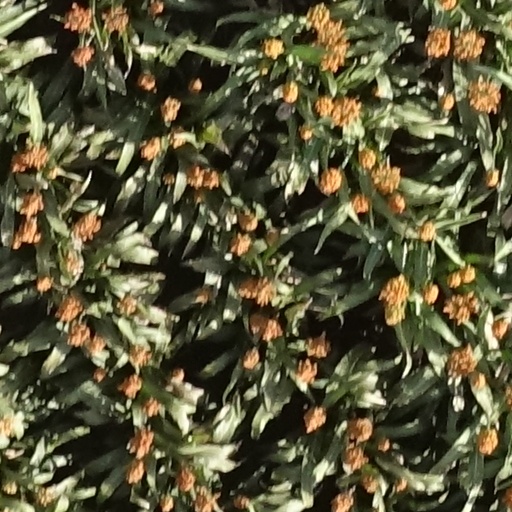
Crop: sorghum